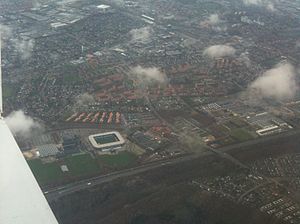
Brøndbyvester
Brøndbyvester set fra luften.
Brøndbyvester er en bydel i Storkøbenhavn og samtidig den mindste af Brøndby Kommunes tre meget forskellige bydele i det københavnske forstadsområde på Vestegnen. Hele Brøndby-bydelen har 35.219 indbyggere. Brøndbyvester afgrænses mod Brøndbyøster af Vestvolden og mod Brøndby Strand af Den grønne Kile. Den skiller sig ud fra Brøndbyøster og Brøndby Strand ved ikke at have højhusbebyggelse. I kernen af bydelen ligger Brøndbyvester Landsby, der stadig er en ægte landsbydel med smalle stræder og stråtækte huse.